East Norwich, New York

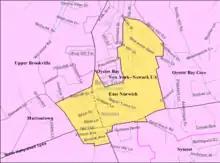
U.S. Census map of East Norwich.

According to the United States Census Bureau, the CDP has a total area of , all land.